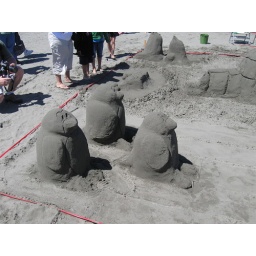
Ocean Shores Sand castle building festival 2008. Happens in Late July